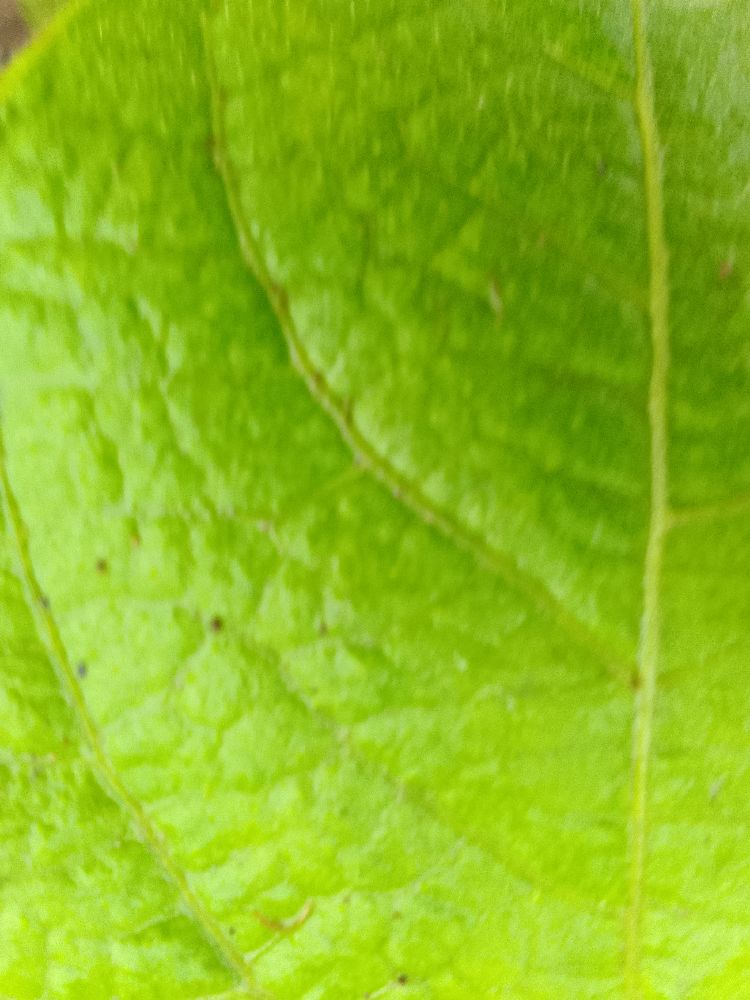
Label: healthy